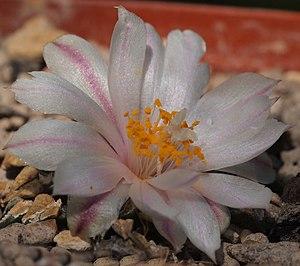
Étymologie du nom de variété : albiflorus qui vient de albi = blanc et florus = fleur, variété à fleurs blanches.